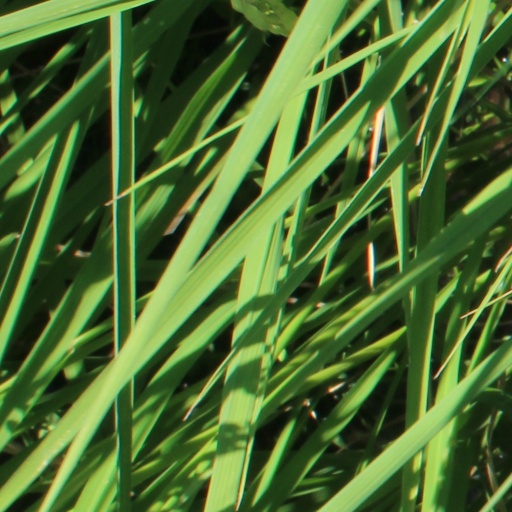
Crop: rice